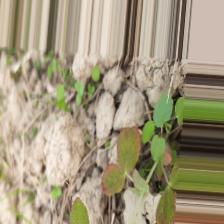
Label: Lentil Rust